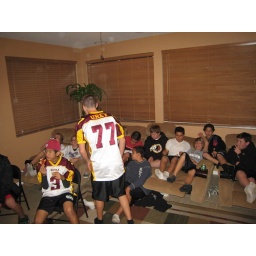
Pizza, Game review, &amp;amp; &amp;quot;Invincible&amp;quot; movie in coach smith's house